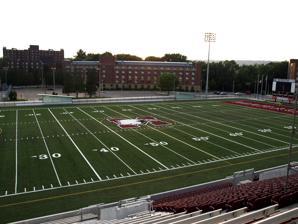
Building: Ron Joyce Stadium
Country: Canada
Year built: 2008
Football stadium on the campus of McMaster University in Hamilton, Ontario, Canada Ron Joyce Stadium Location Hamilton , Ontario , Canada Owner McMaster University Capacity Football : 6,000 (12,000 with temporary seating) Surface Artificial turf Construction Opened 2008 Construction cost C $43 million Architect Diamond + Schmitt Architects Inc Tenants McMaster Marauders ( U Sports ) (2008–present) Hamilton Nationals ( MLL ) (2011–2013) Hamilton Tiger-Cats ( CFL ) (2014) Ron Joyce Stadium is a football stadium owned by McMaster University in Hamilton, Ontario , Canada. The stadium is the home of the McMaster Marauders football team and the Hamilton Nationals of Major League Lacrosse . The stadium features 6,000 permanent seats and temporary seating for an additional 6,000 on the other side of the field when needed for national events. An underground parking garage is below the stadium grounds that will serve visitors to the stadium plus daily campus parking needs. The Hamilton Tiger-Cats of the Canadian Football League also use the stadium for training during the spring and summer. The stadium features a large press box with facilities for live TV and radio broadcasts, as well as working areas for  print media, game operations staff, as well as home and visiting team coaches and spotters. The participant level of the stadium features dressing rooms for the visiting teams and game officials, as well as more luxurious dressing room facilities for Marauder football, soccer, and rugby teams. There is also a satellite sports medicine clinic for players to receive taping and treatments. Multi-purpose rooms are also used for video review of game tape. The dressing rooms are also used for players and referees taking part in contests in the Burridge gym as there was a lack of quality, private accommodations for officials and players previous to the stadium's completion. The Marauders played their Ontario University Athletics games in 2005, 2006, and 2007 at the Hamilton Tiger-Cats' Ivor Wynne Stadium . Inversely, the Tiger-Cats began their 2014 season at Ron Joyce Stadium after Tim Hortons Field fell behind schedule in construction. References